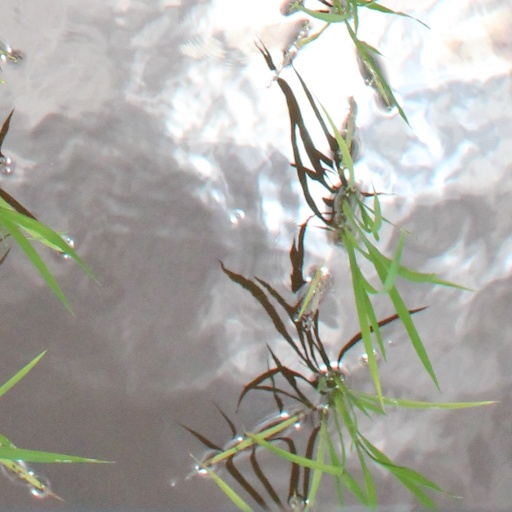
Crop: rice